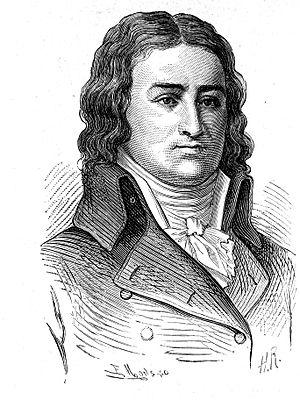
La Ferme générale est l'une des principales institutions de l'Ancien Régime qui fut le plus vivement critiquée pendant la Révolution.